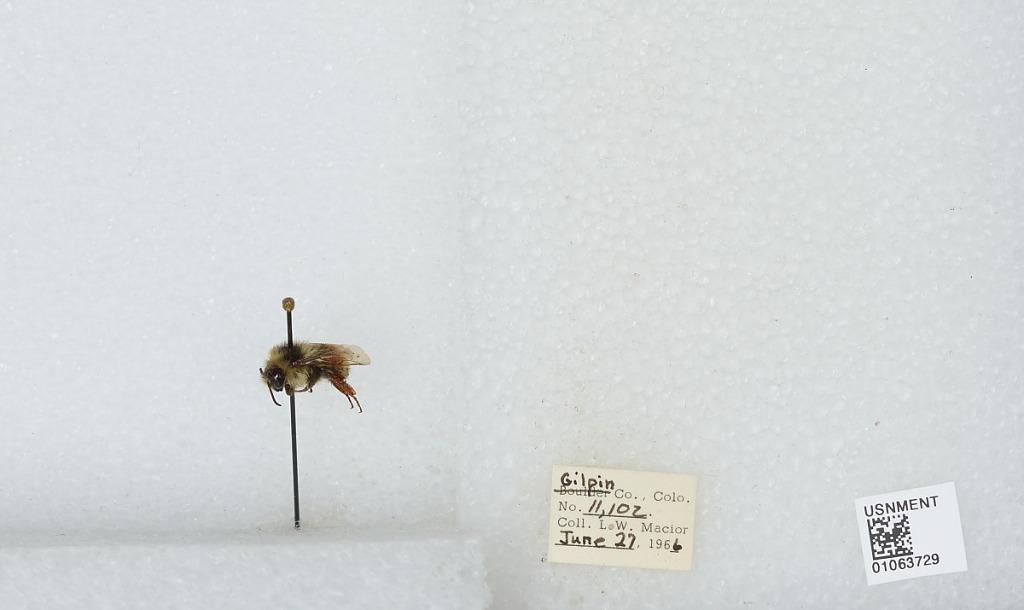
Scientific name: Bombus (Pyrobombus) bifarius Cresson
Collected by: L. Macior
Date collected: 1966-6-27
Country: United States
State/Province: Colorado
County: Gilpin
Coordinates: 39.86, -105.52